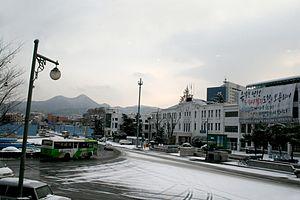
Le mouvement pour la démocratisation de Gwangju ou soulèvement de Gwangju est un soulèvement populaire étudiant et syndical, prenant place dans le centre-ville de Gwangju en Corée du Sud, amorcé le 18 mai 1980. Au cours de ce mouvement, les citoyens s’élevèrent contre la dictature de Chun Doo-hwan, mise en place après l'assassinat du président Park Chung-hee en 1979, et prirent le contrôle du centre-ville avant d'être sévèrement réprimés par l'armée qui reprit le contrôle des lieux le 27 mai. Gwangju était le fief du chef de l'opposition démocrate, Kim Dae-jung, qui fut condamné à mort après ces émeutes mais gracié par la suite.